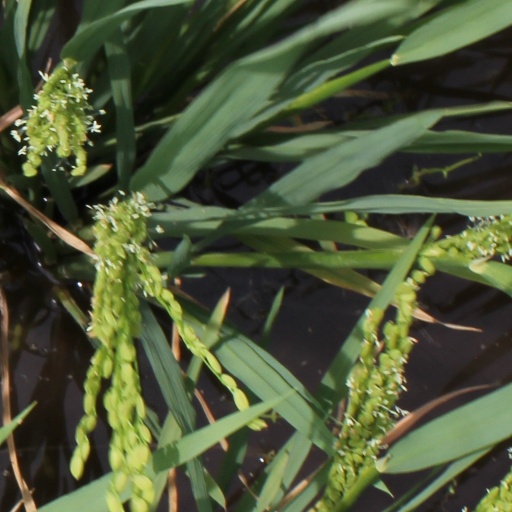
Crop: rice